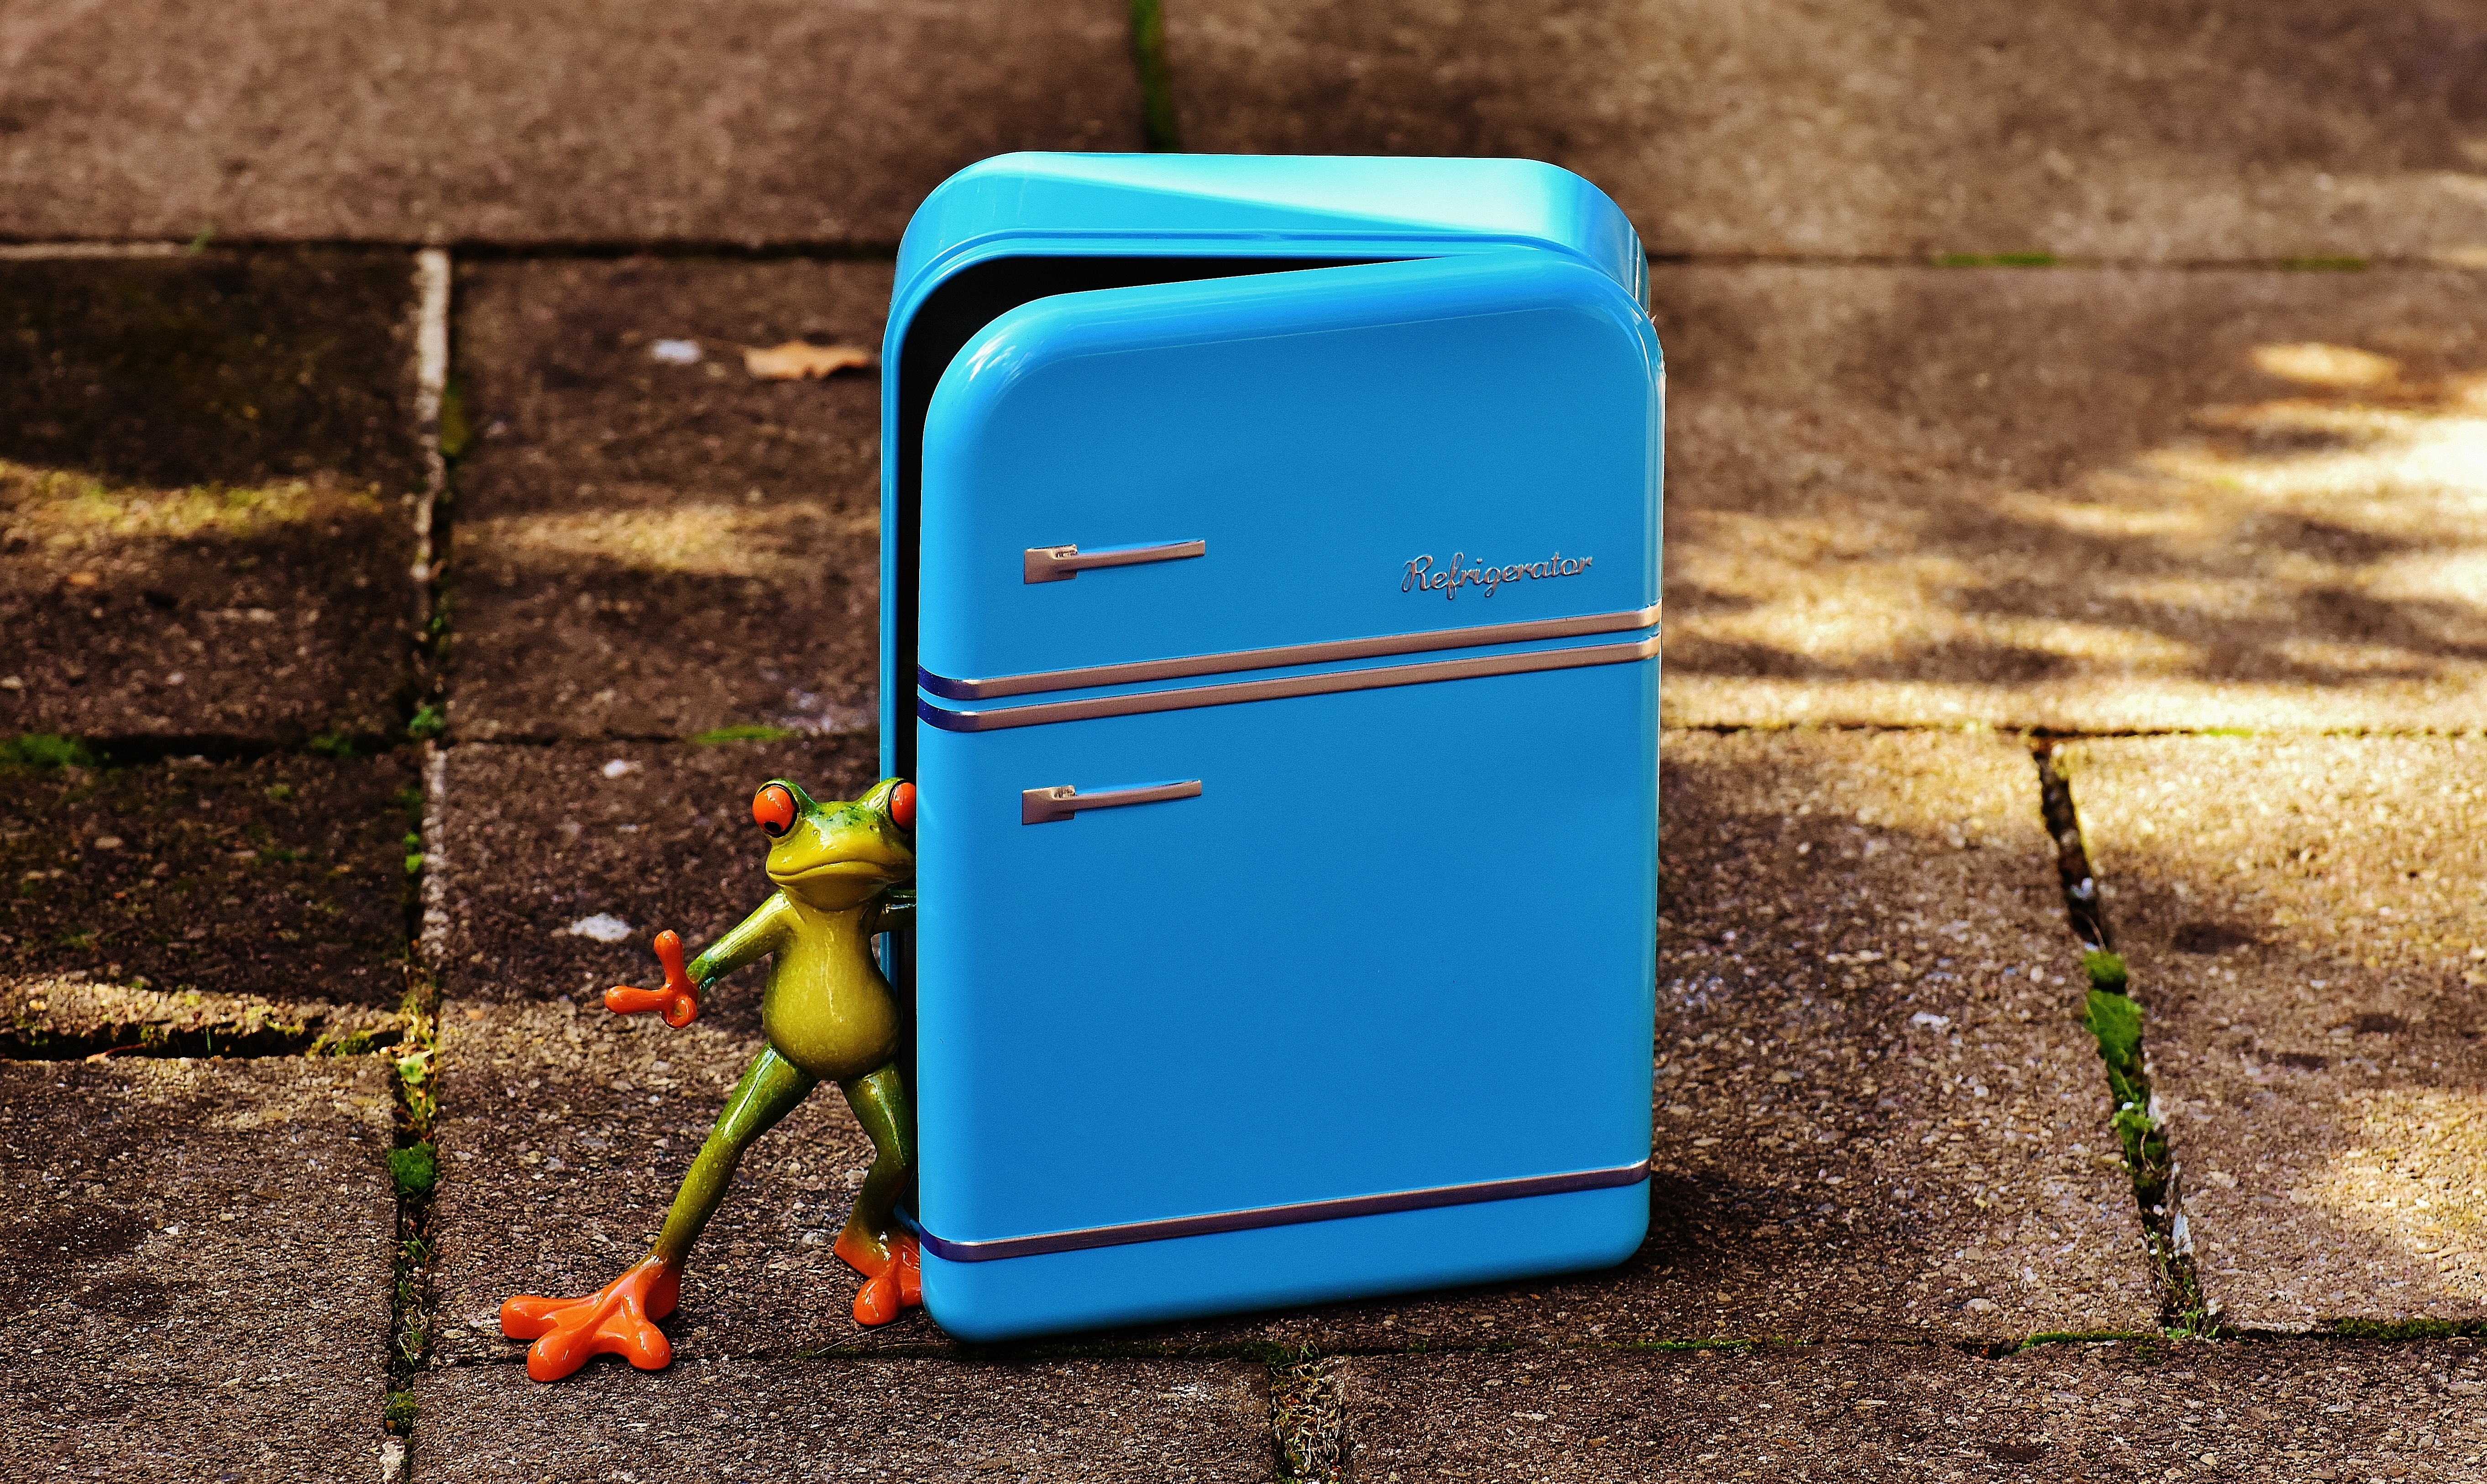
cute, green, vehicle, color, blue, frog, yellow, fig, art, fun, litter, funny, frogs, refrigerator